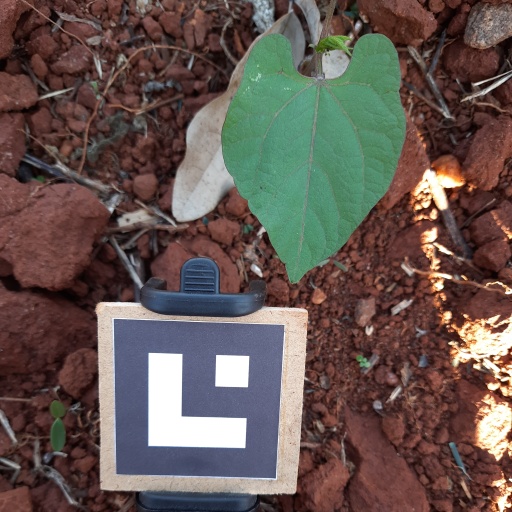
Observations: flat surface, no eating holes, under shade